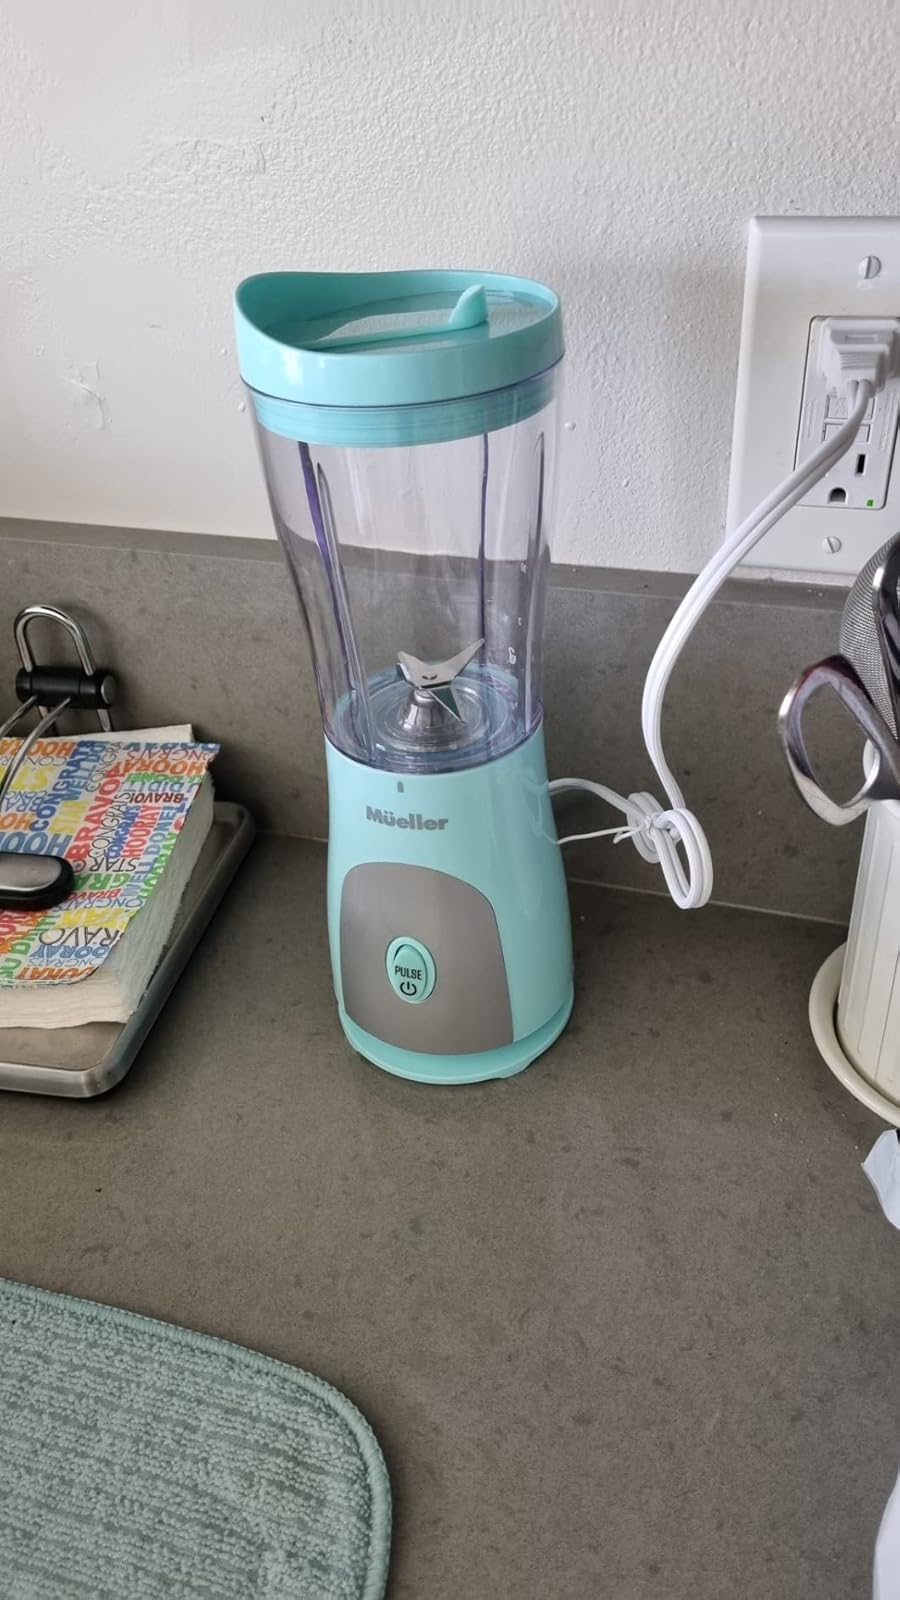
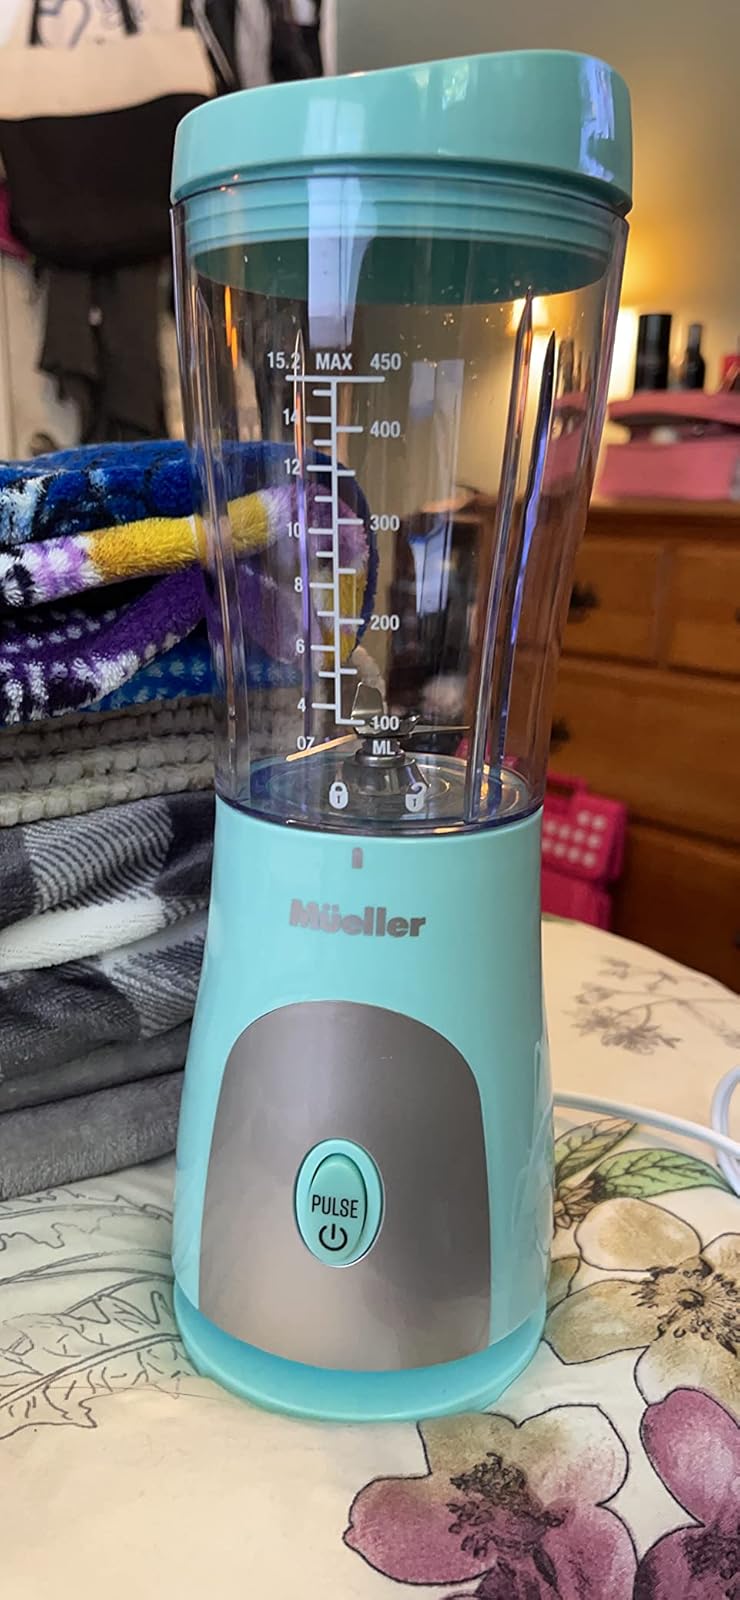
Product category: items_blender
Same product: yes